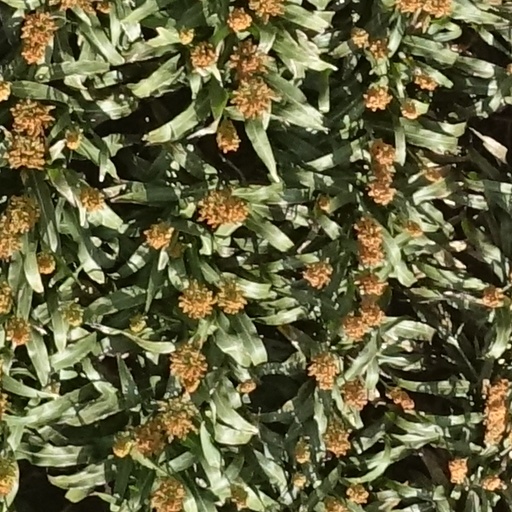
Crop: sorghum